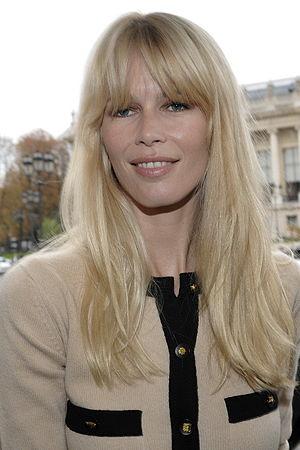
Love Actually, ou Réellement l'amour au Québec, est une comédie romantique britannique écrite et réalisée par Richard Curtis et sortie en salles en 2003. Le film se penche sur les différents aspects de l'amour montré à travers dix histoires distinctes impliquant un large éventail de personnages, dont beaucoup sont reliés entre eux, et leur évolution. Située principalement à Londres, l'action de Love Actually commence cinq semaines avant les fêtes de Noël, et se joue comme un compte à rebours jusqu'à la fête, suivie d'un épilogue un mois après les événements.